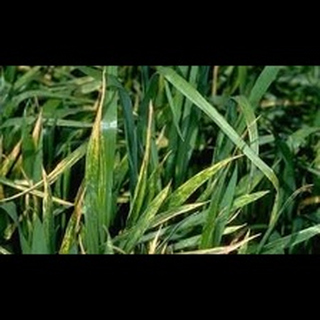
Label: wheat_leaf_blight